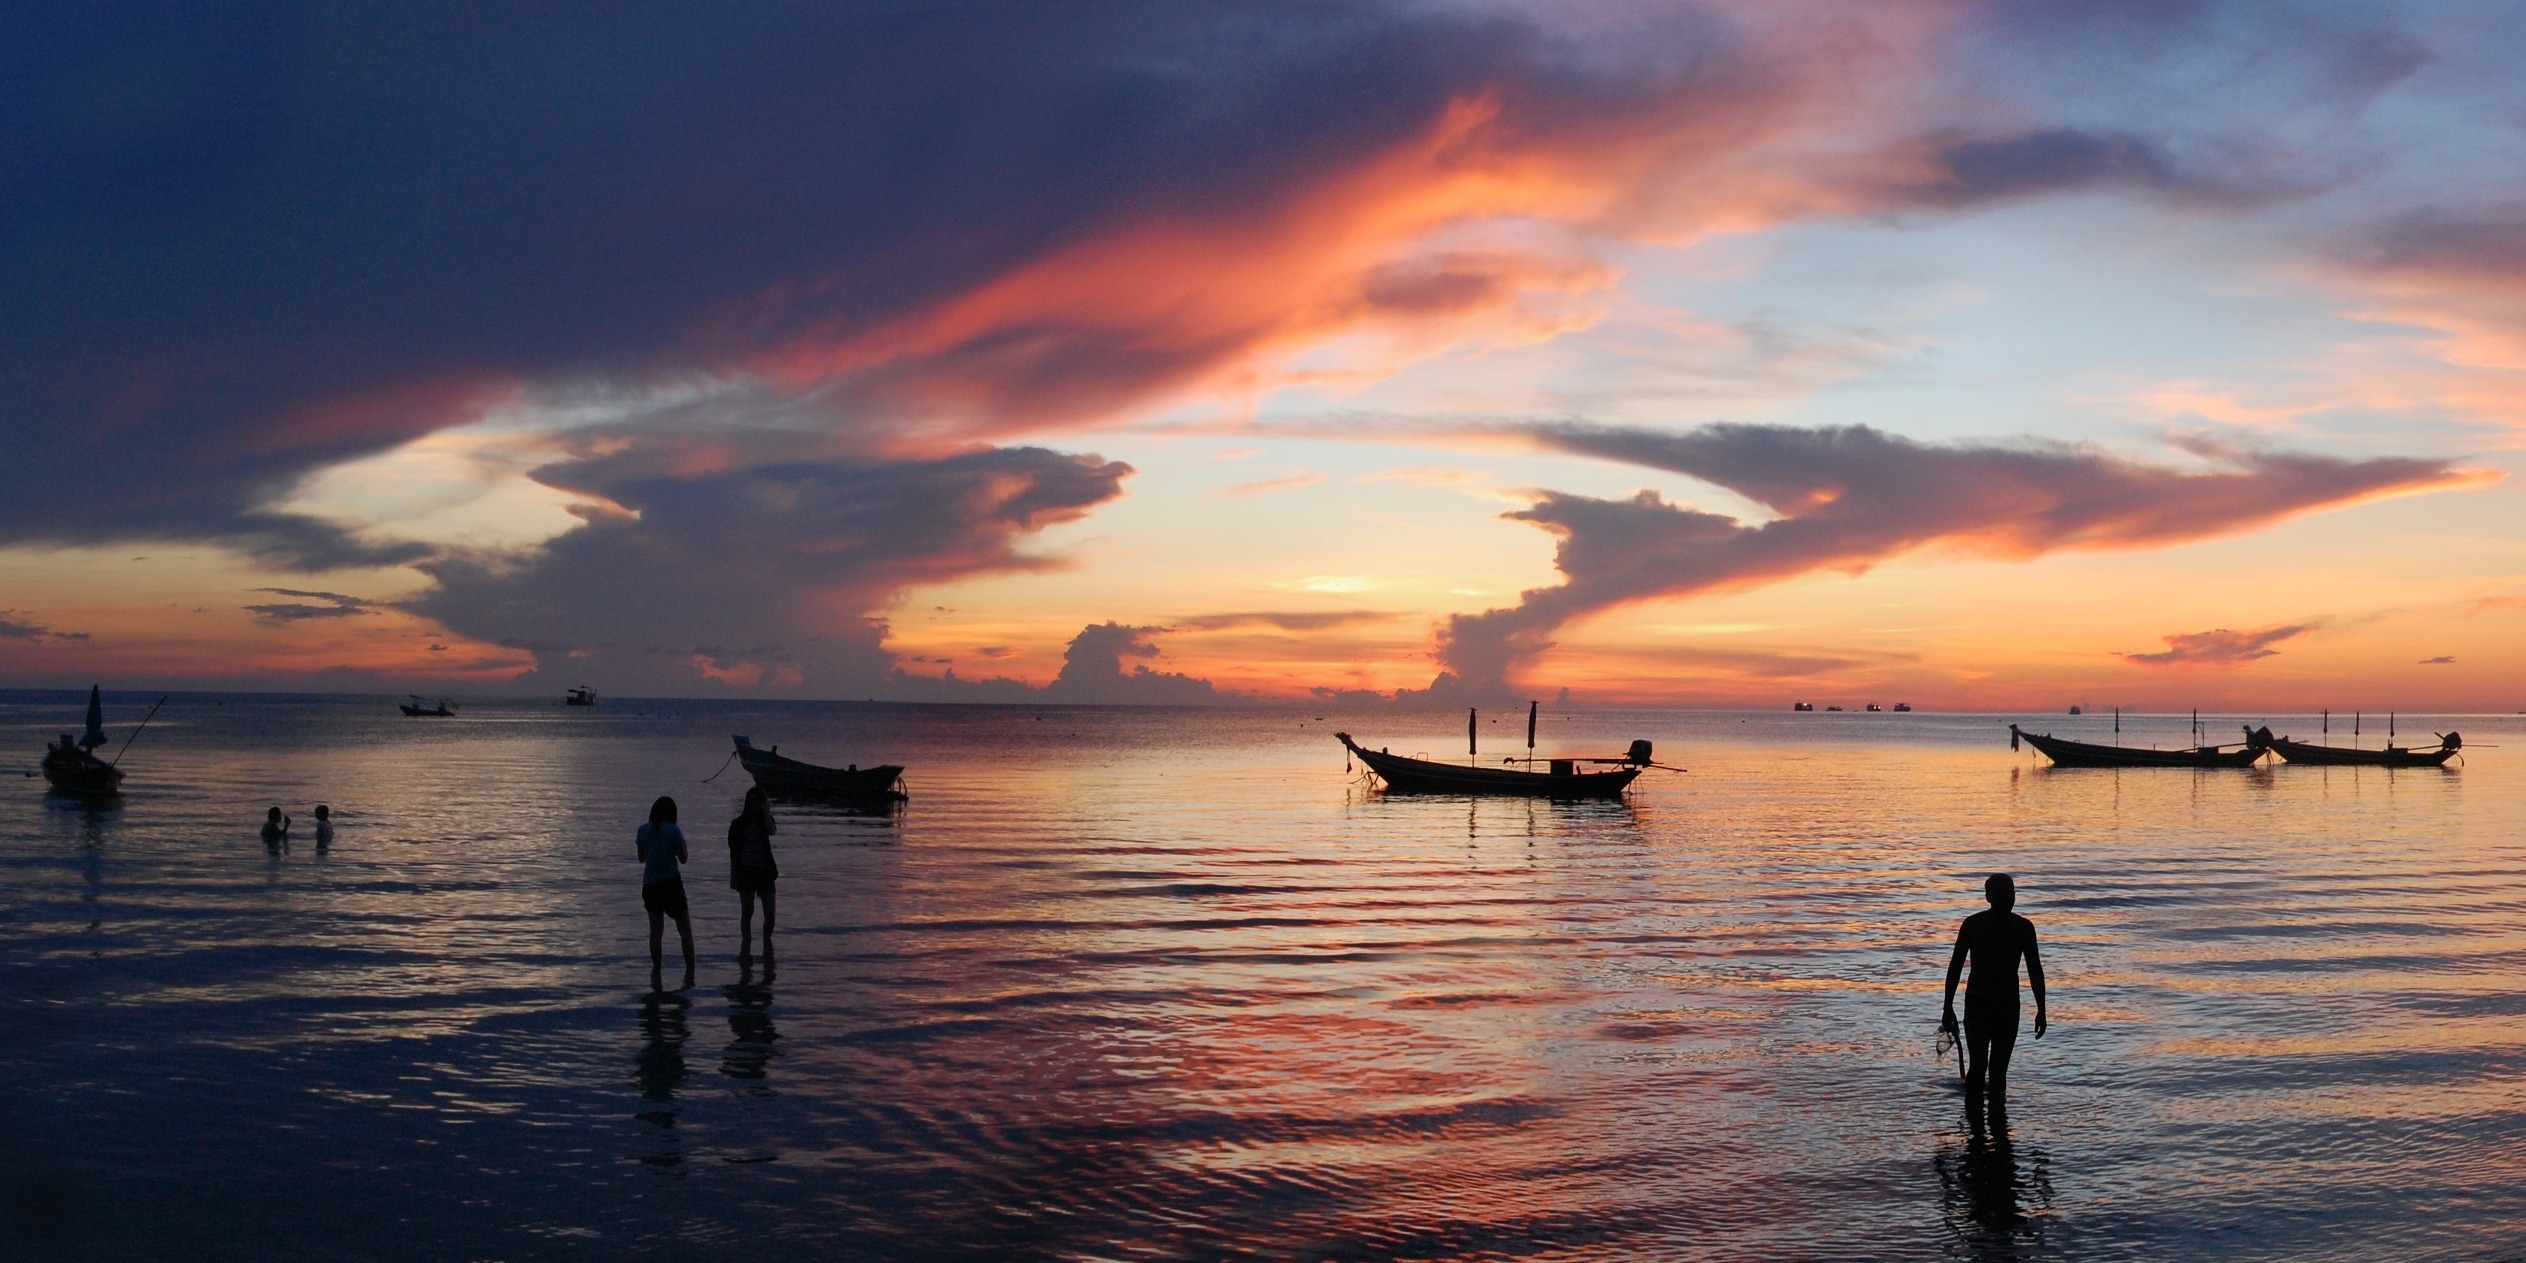
man, beach, sea, coast, water, ocean, horizon, cloud, sky, sunrise, sunset, boat, morning, shore, wave, dawn, summer, seaside, dusk, evening, reflection, vehicle, afterglow, wind wave, ko tao